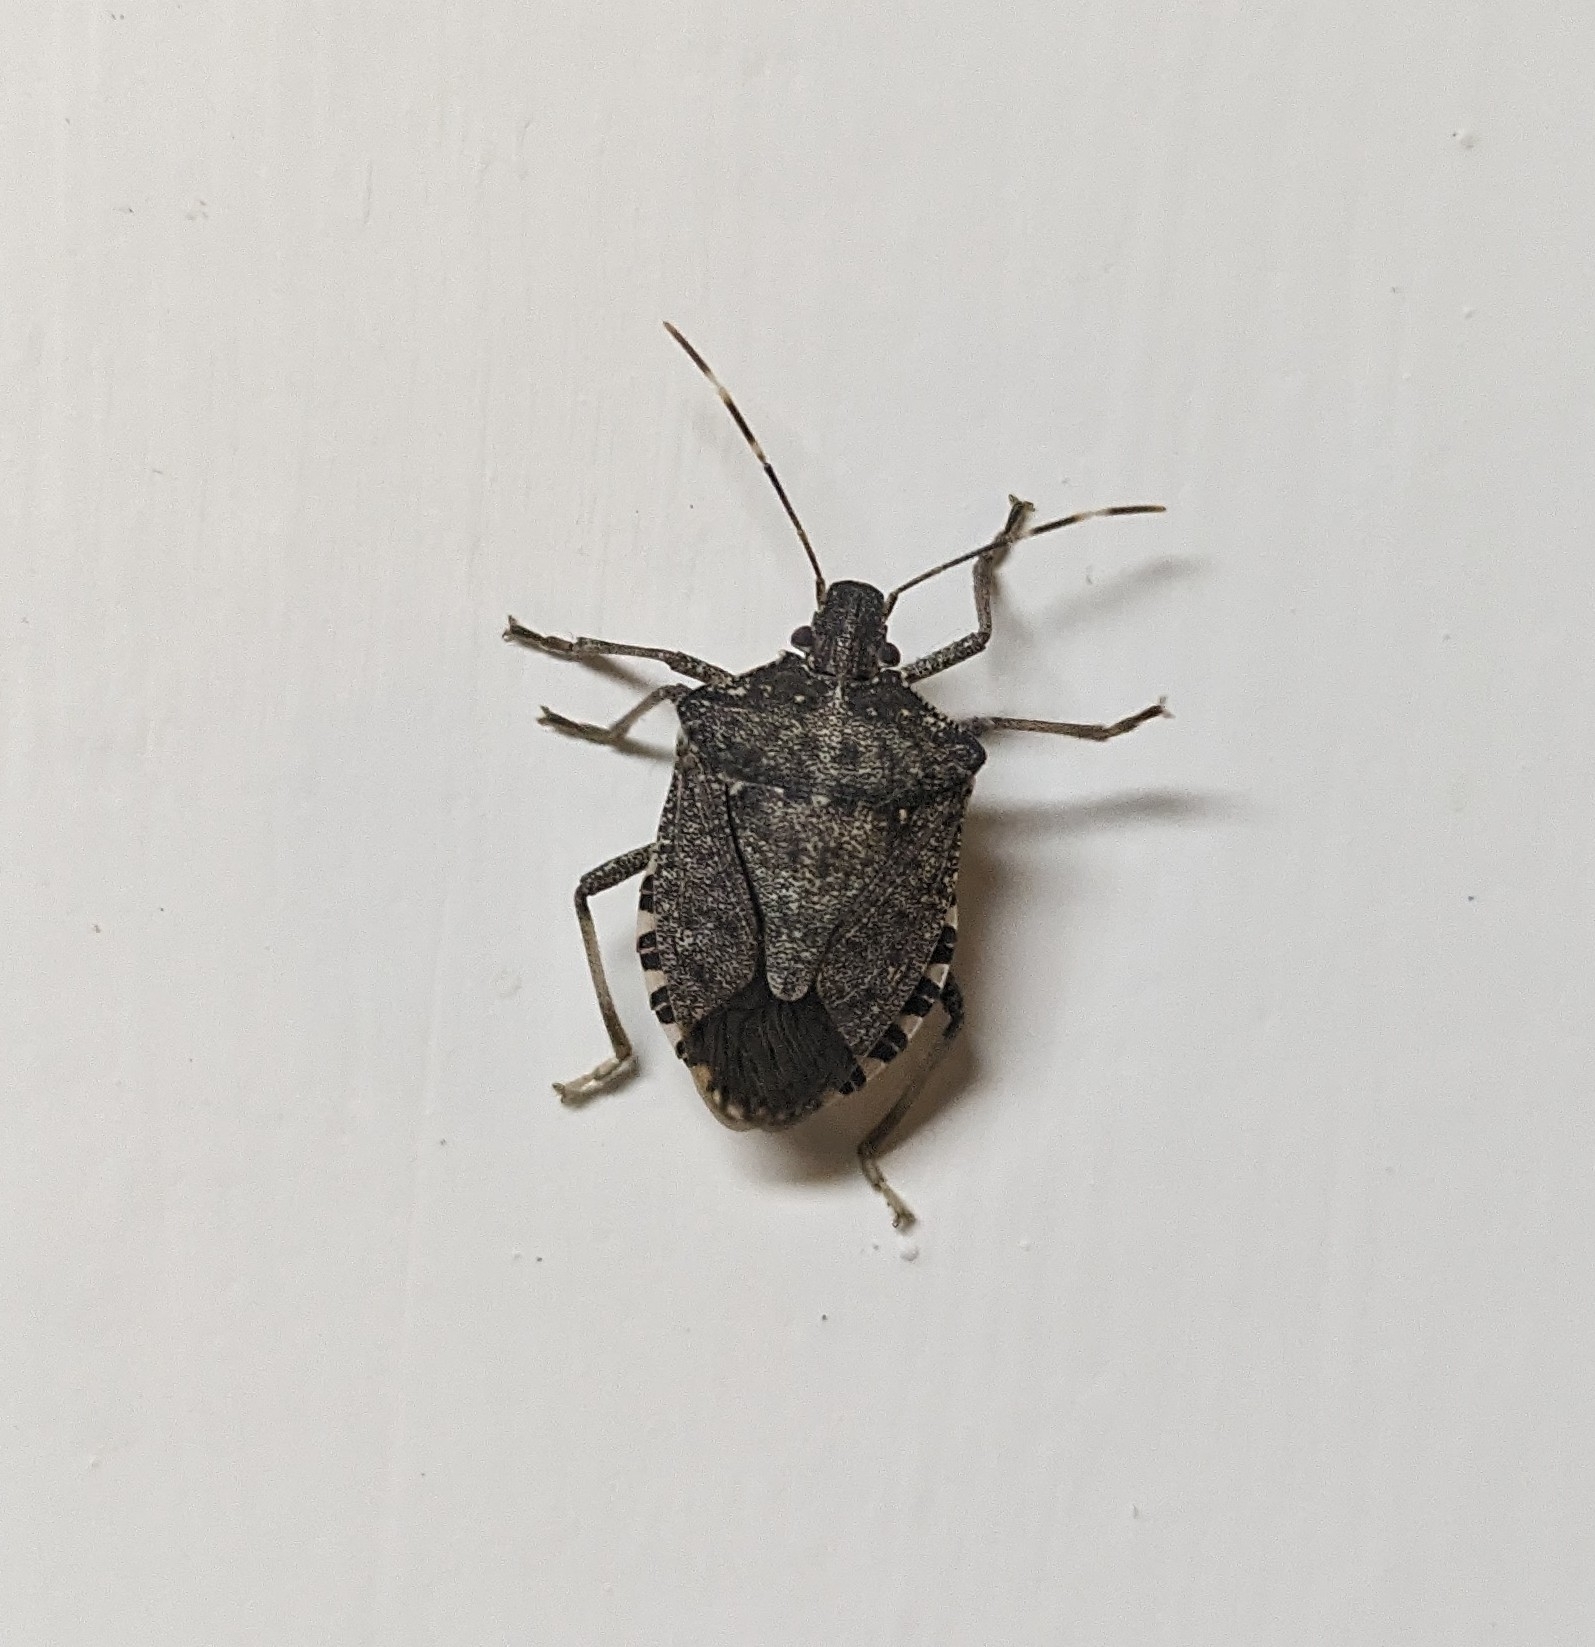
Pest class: stink_bug